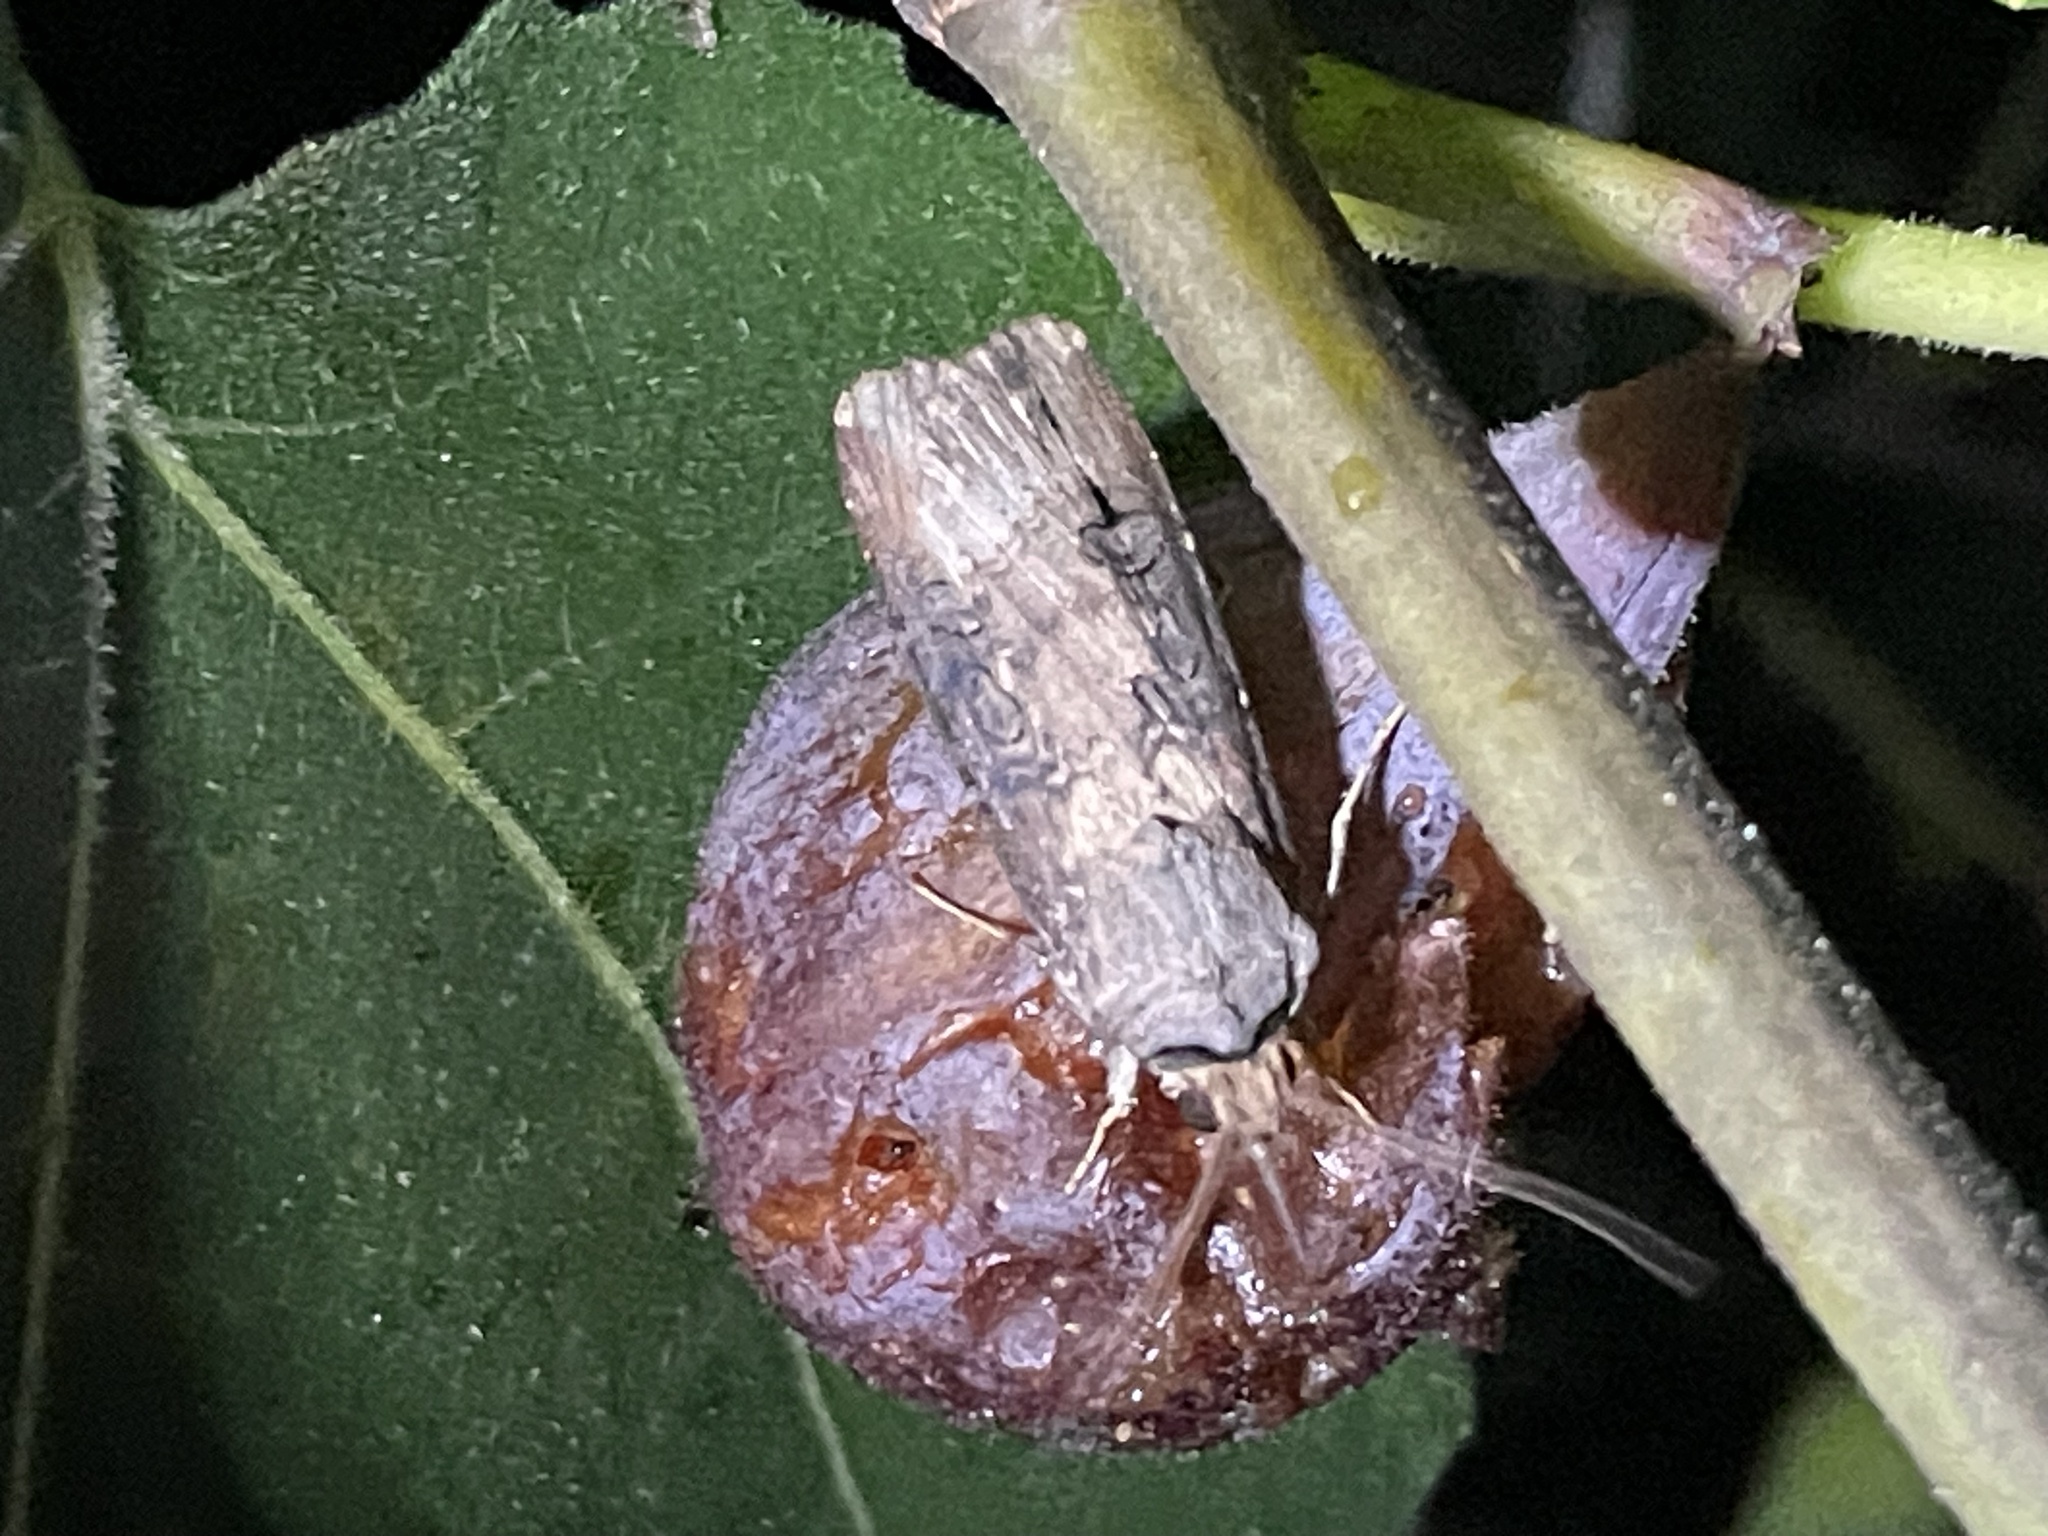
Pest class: cutworms